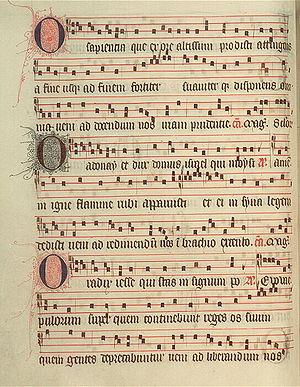
Elles restent avant tout une œuvre liturgique destinée aux vêpres de l'Avent.
Les antiennes Ô sont des chants de la liturgie catholique latine qui accompagnent le Magnificat aux vêpres des sept jours qui précèdent Noël. Elles sont ainsi nommées parce qu'elles commencent par l'interjection « ô » adressée au Christ. Elles appliquent en effet au Christ des titres extraits de l'Ancien Testament qui expriment l'attente messianique selon les auteurs chrétiens.